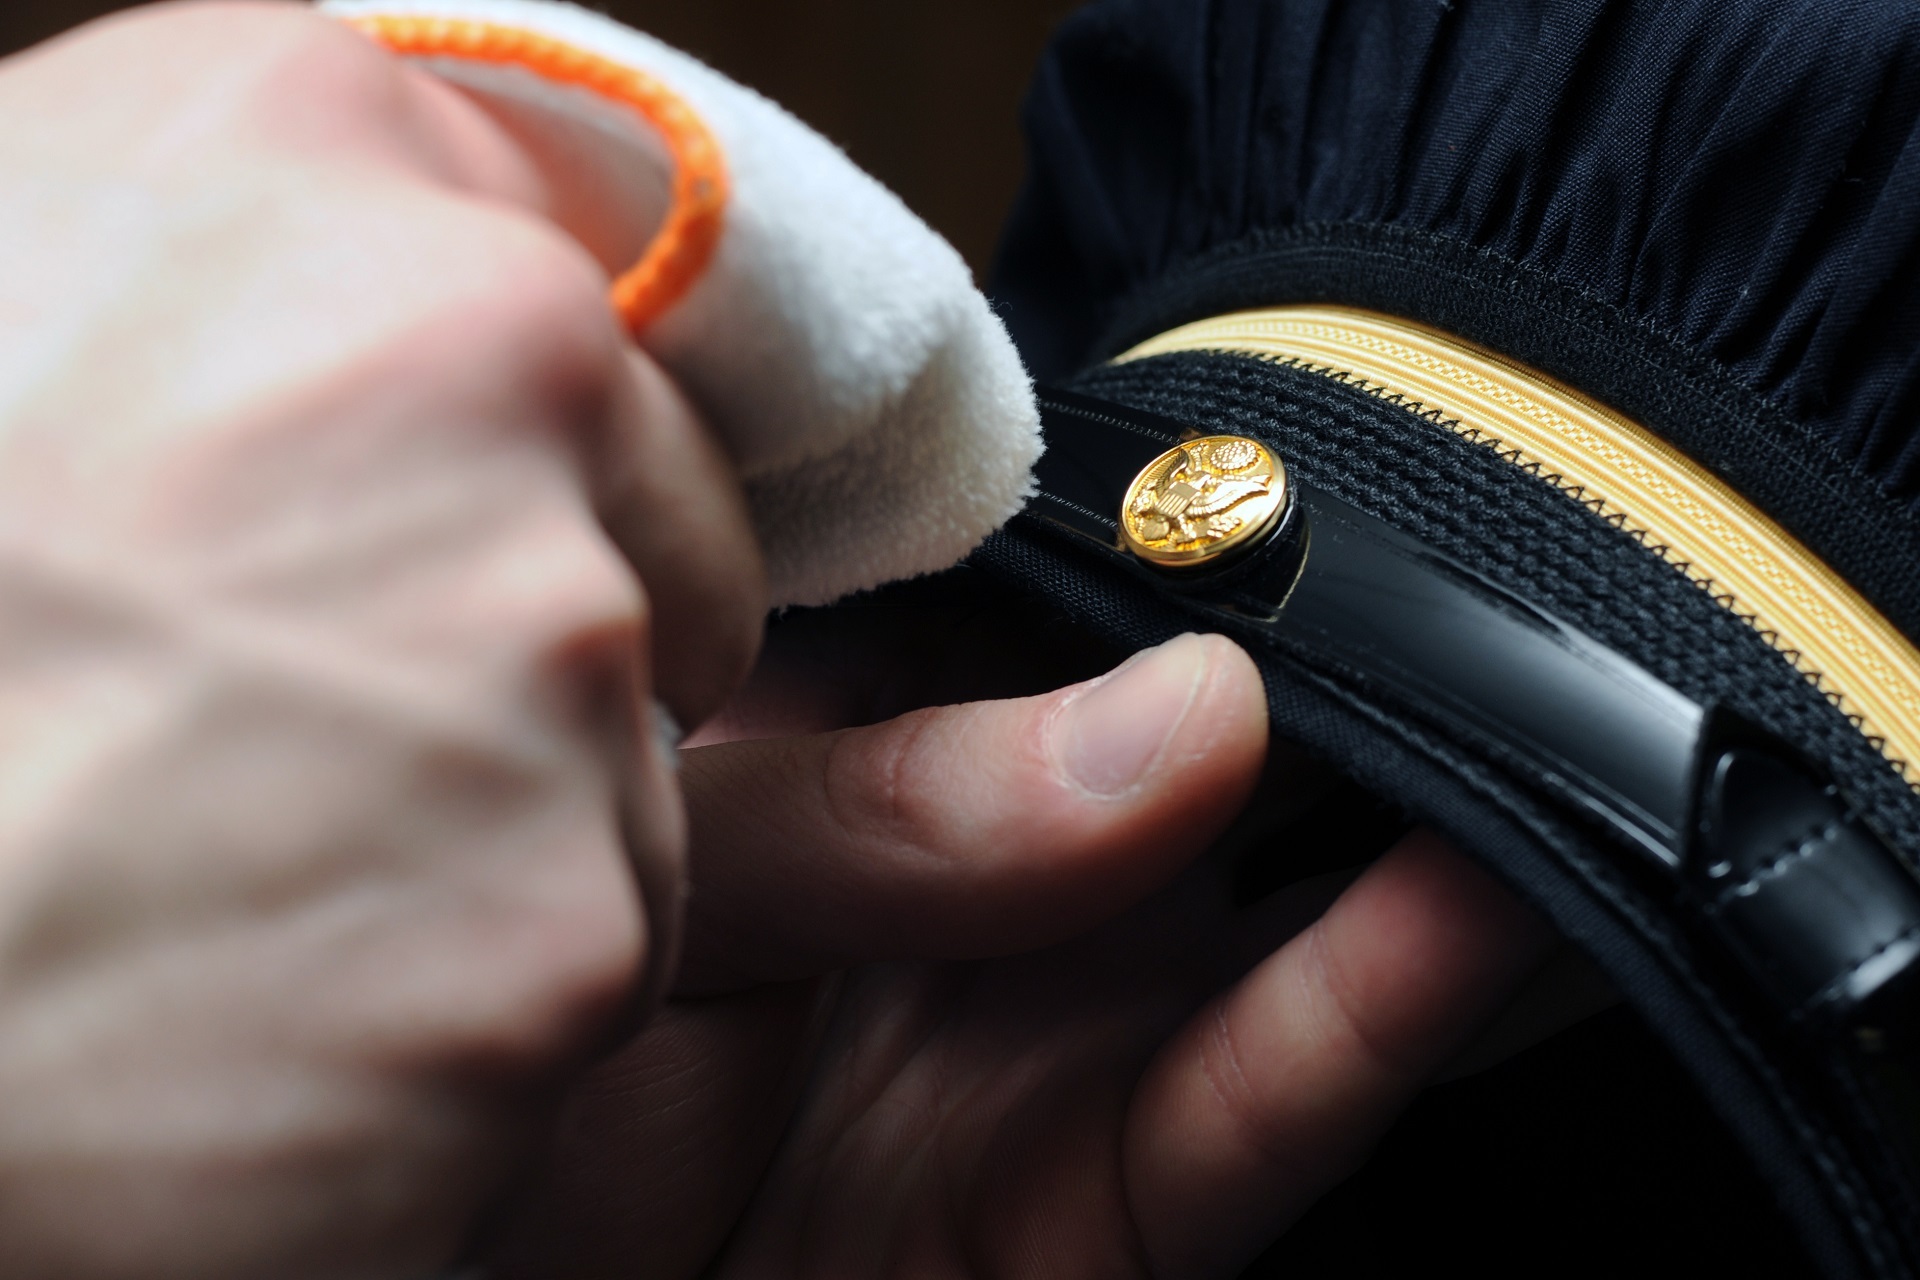
hand, leather, military, leg, finger, soldier, army, usa, gadget, hat, close up, human body, headphones, glasses, footwear, uniform, honor, service, virginia, arlington national cemetery, sentinel, polishing, tomb sentinel, tomb of the unknowns